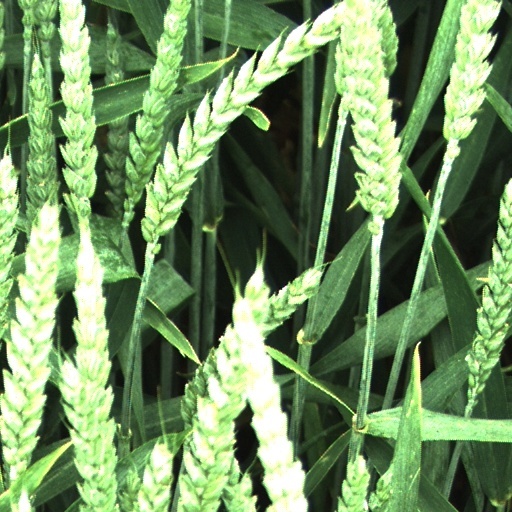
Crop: wheat